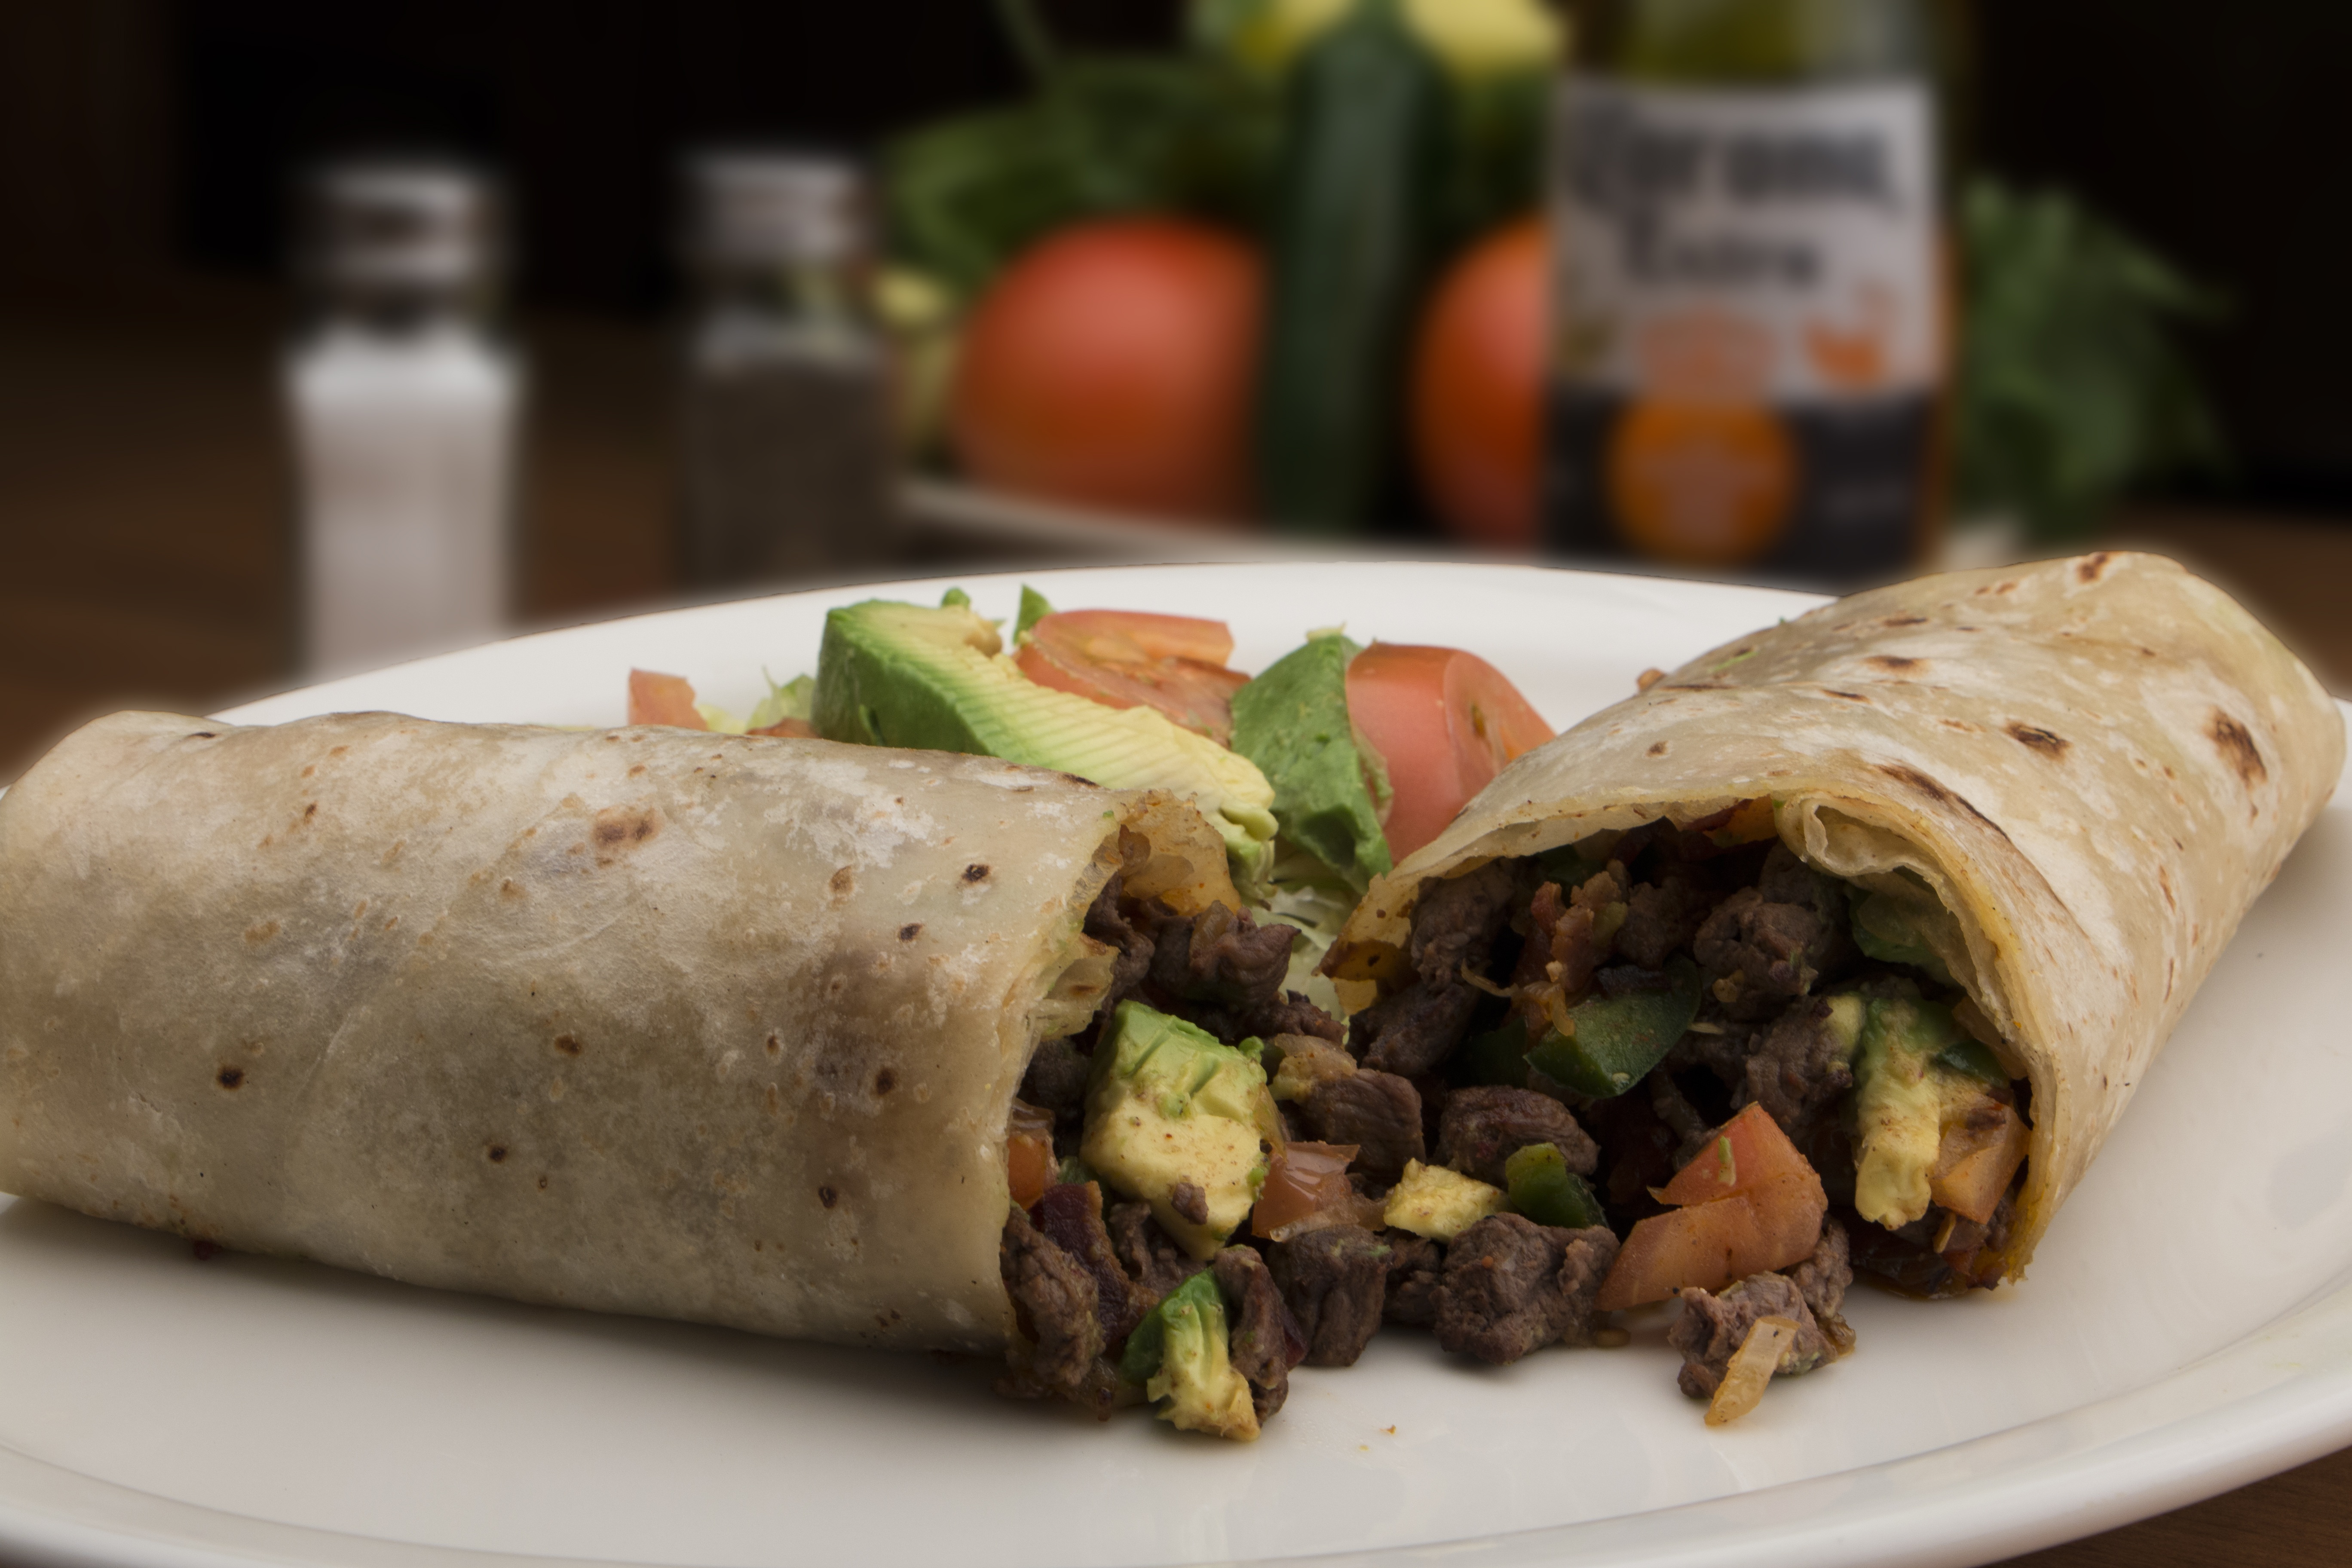
dish, meal, food, produce, vegetable, meat, cuisine, dinner, tortilla, kebab, mexican, baked goods, burrito, mediterranean food, quesadilla, mexican food, burritos, egg roll, flatbread, taquito, sandwich wrap